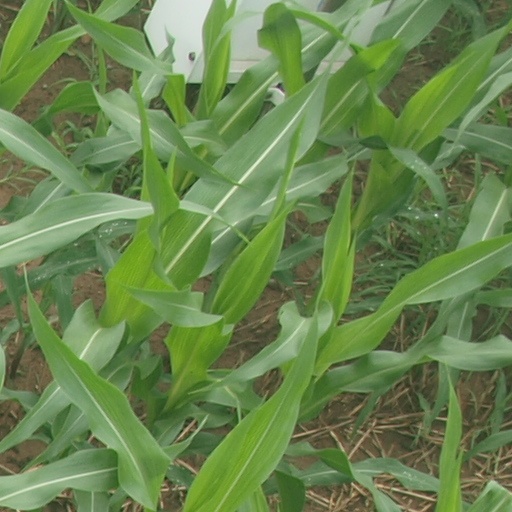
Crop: maize; corn